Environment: real
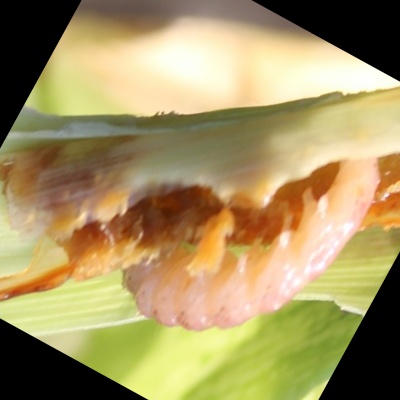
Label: fall_armyworm